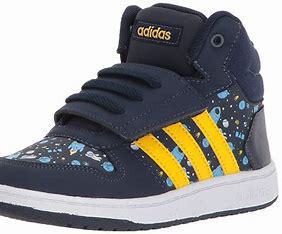
Brand: adidas
Model: neo Adidas NEO Hoops 2 Mid